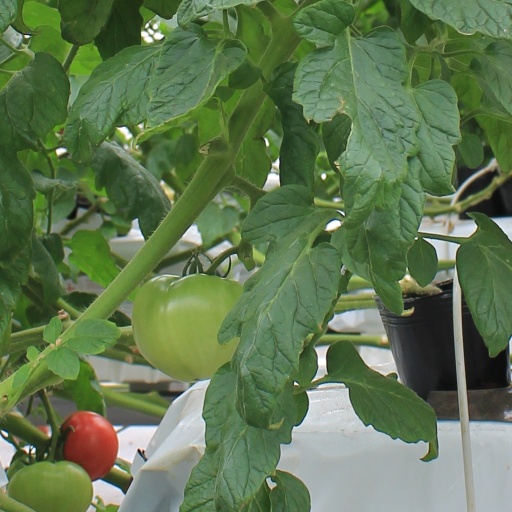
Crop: tomato